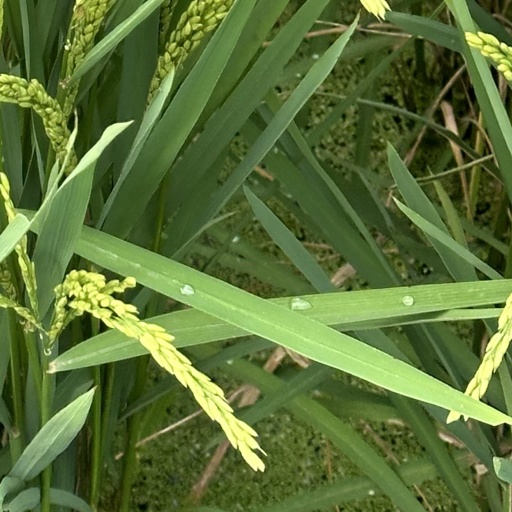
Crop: rice